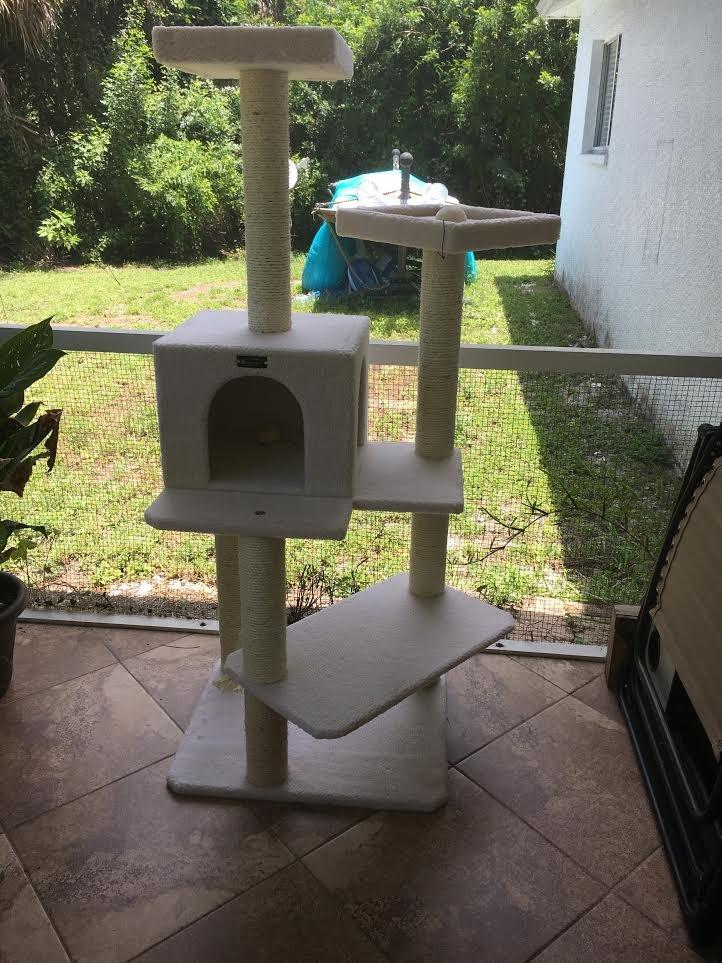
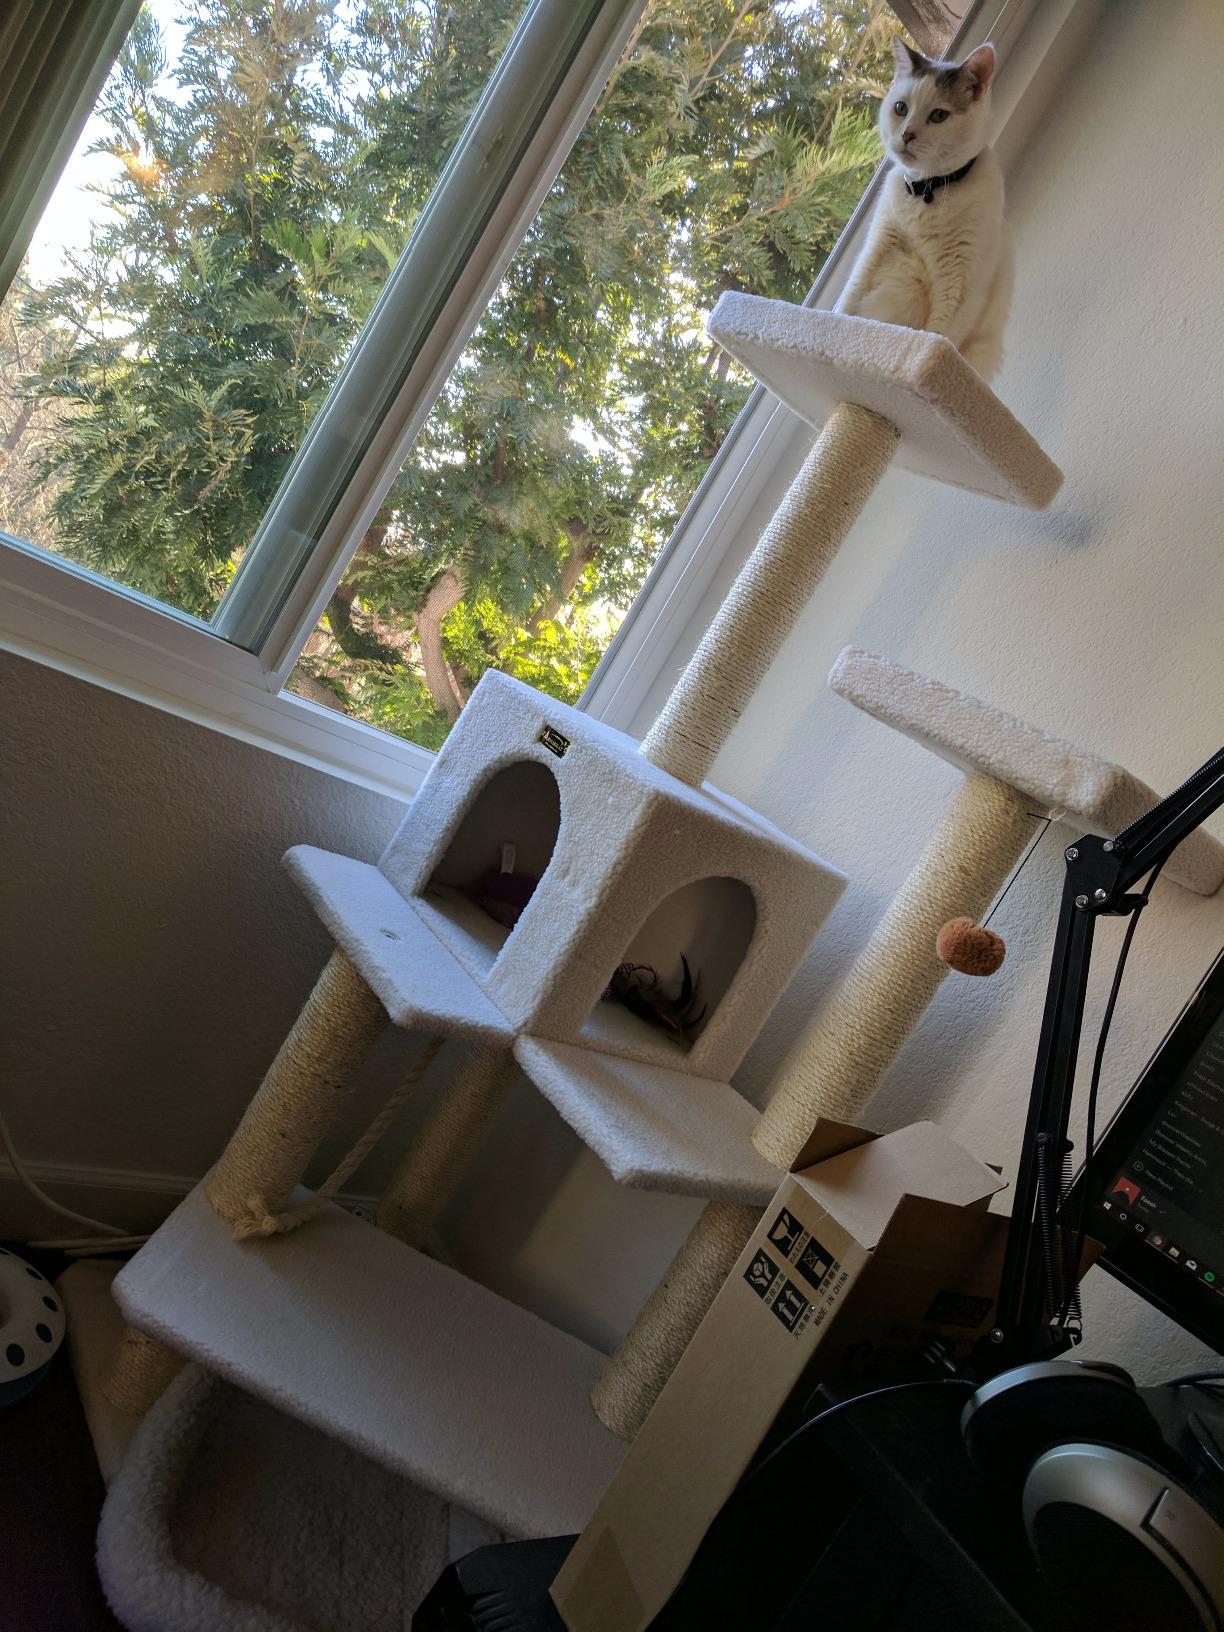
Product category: items_cat tree
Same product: yes